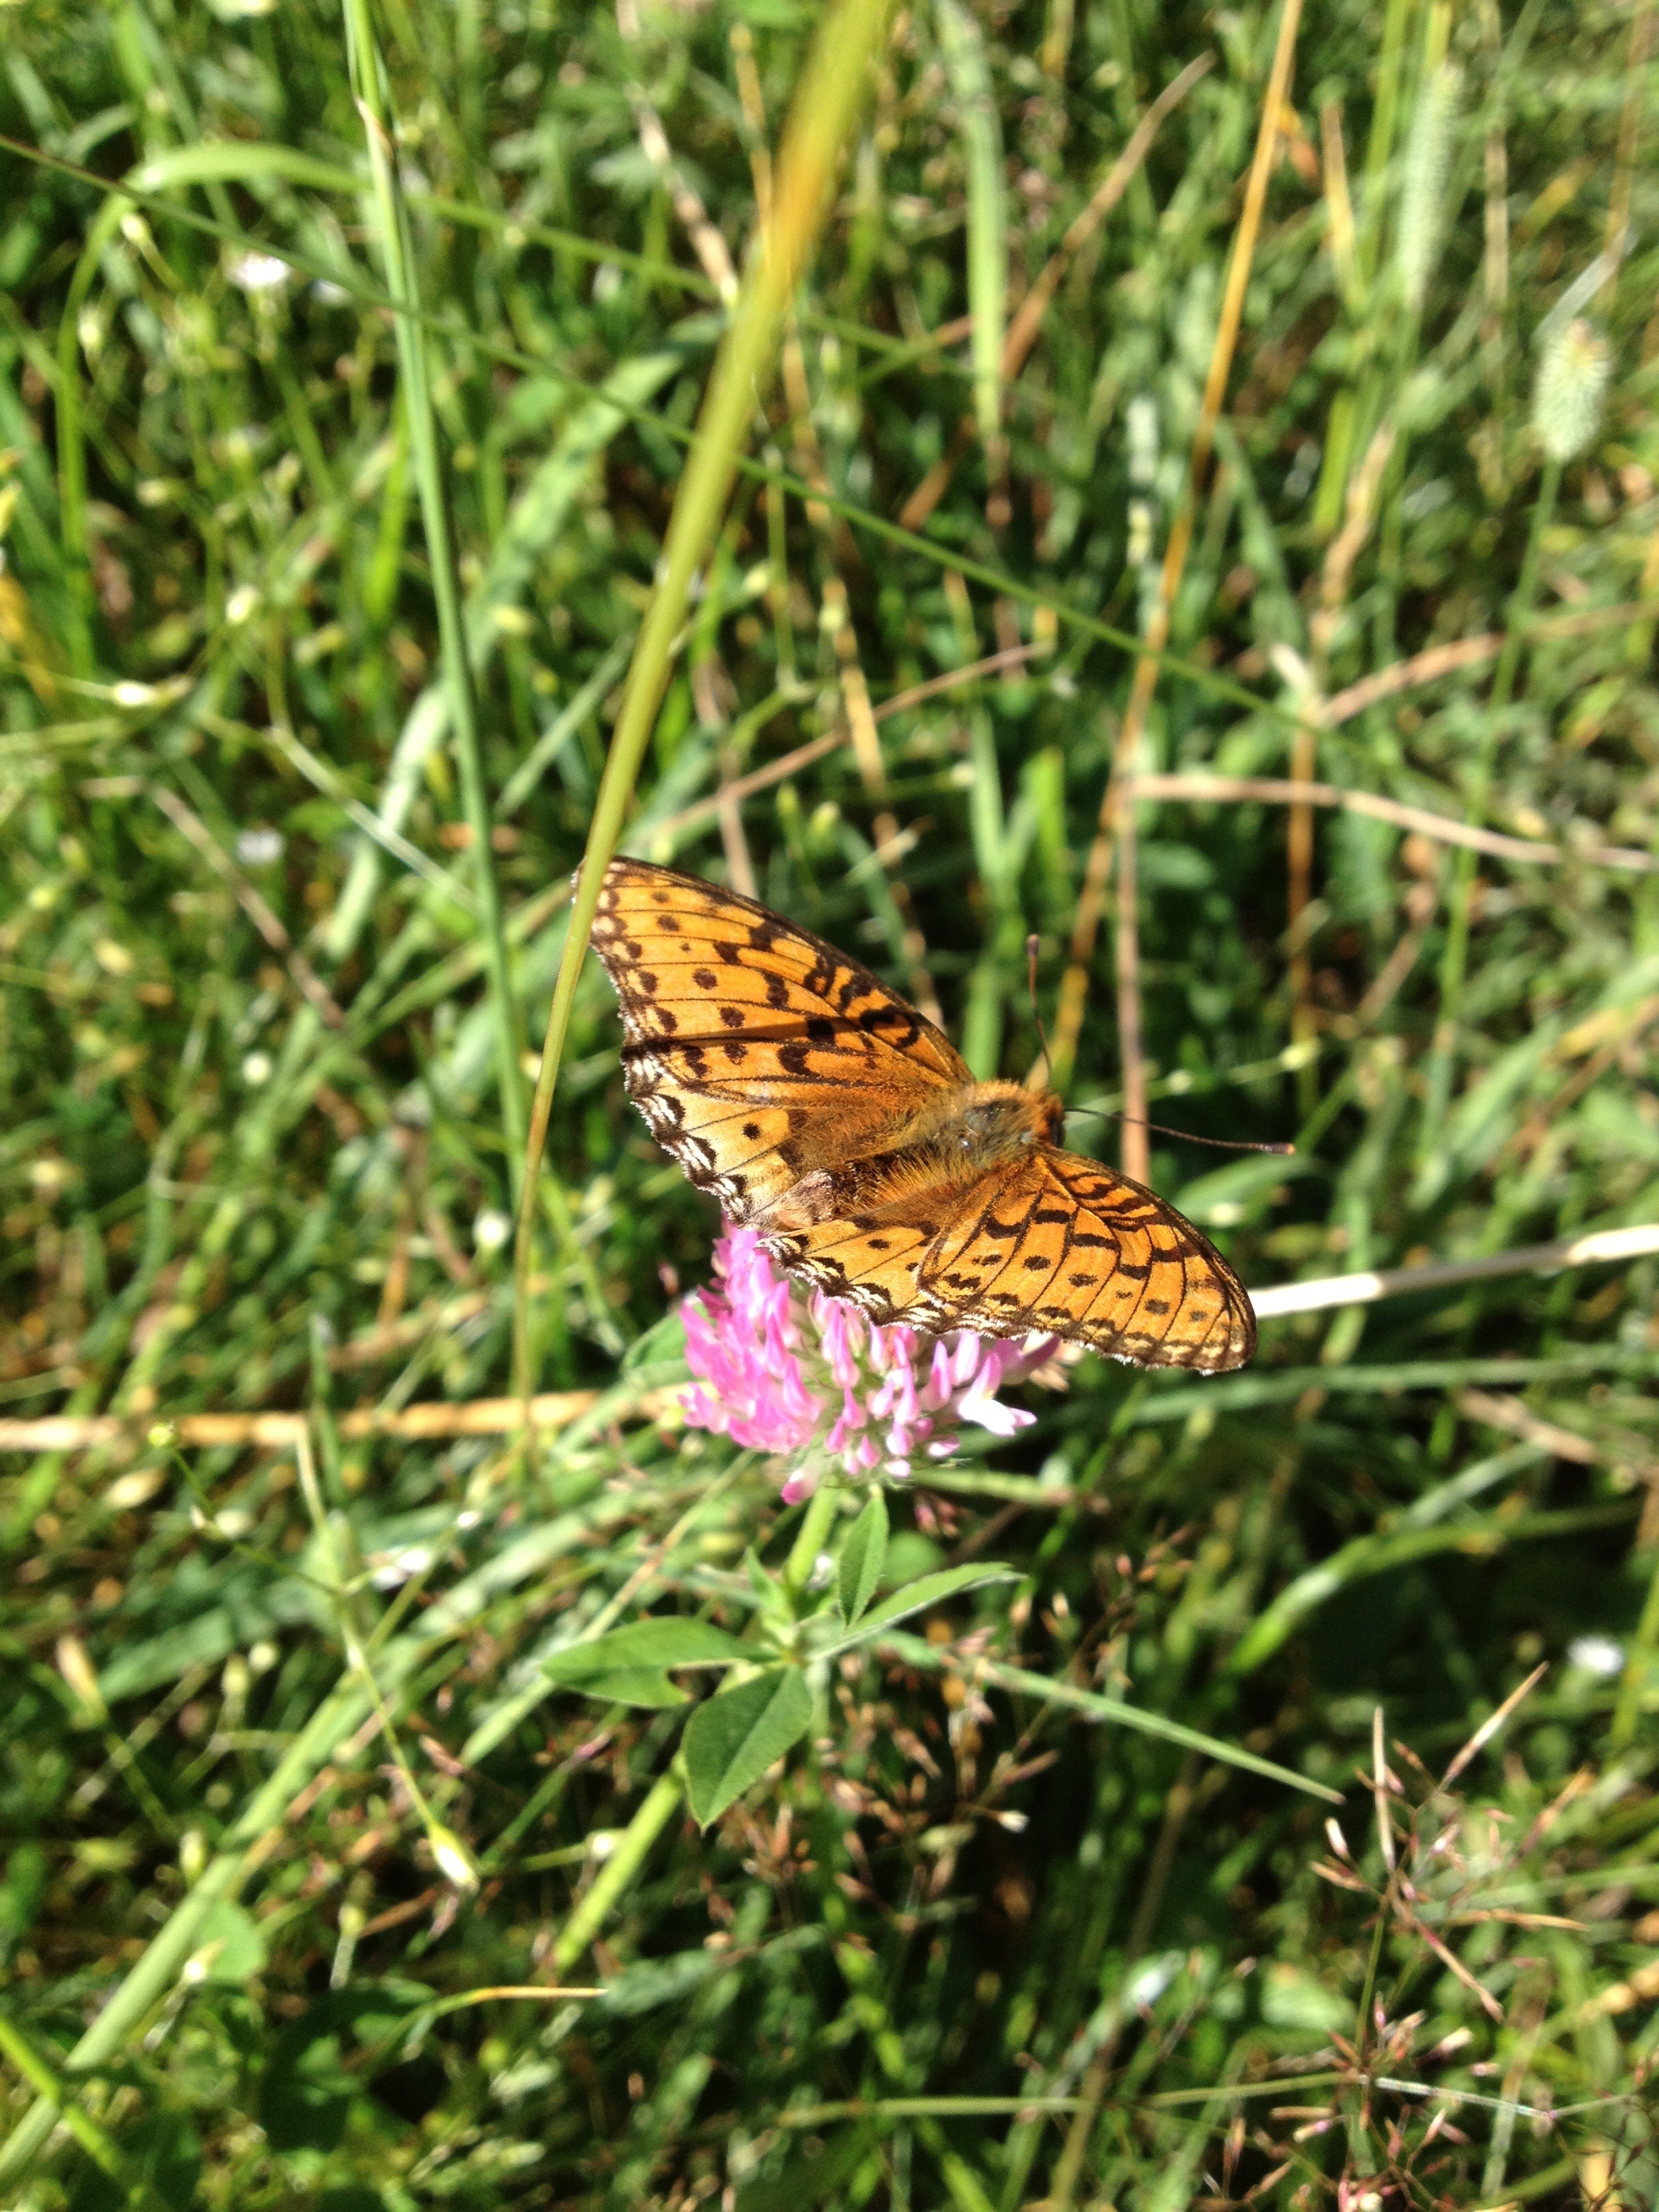
grass, lawn, meadow, prairie, leaf, flower, wildlife, insect, botany, butterfly, fauna, invertebrate, monarch butterfly, macro photography, flying insects, pollinator, grass family, moths and butterflies